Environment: real
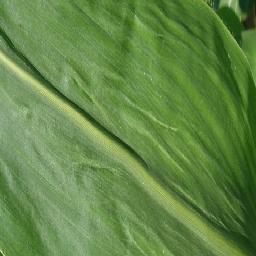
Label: healthy